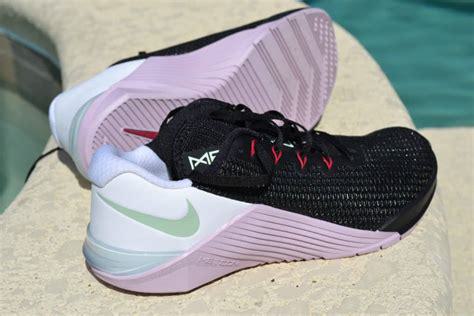
Brand: Nike
Model: Metcon 5